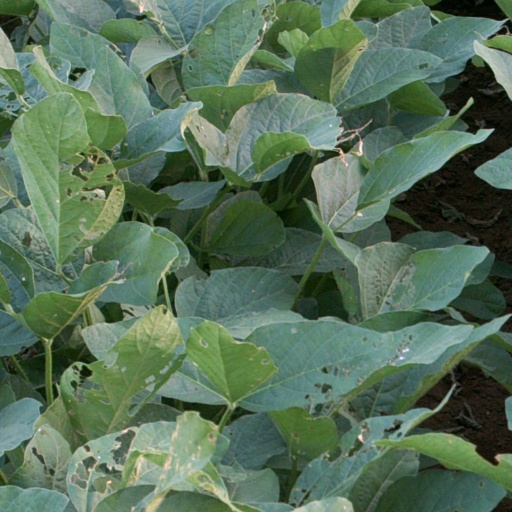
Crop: soybean